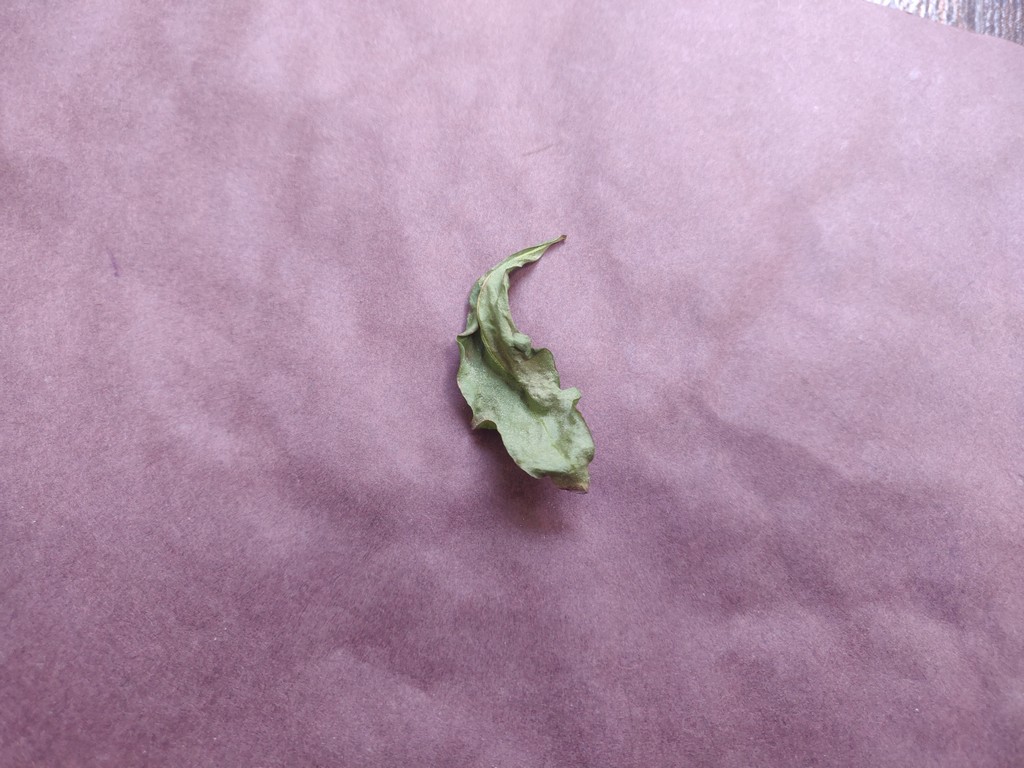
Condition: Dried
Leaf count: single
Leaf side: unknown